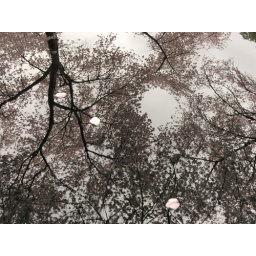
Reflection in roof of black car